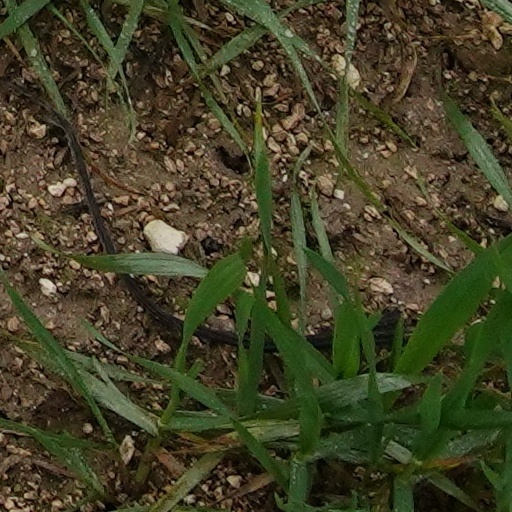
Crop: wheat